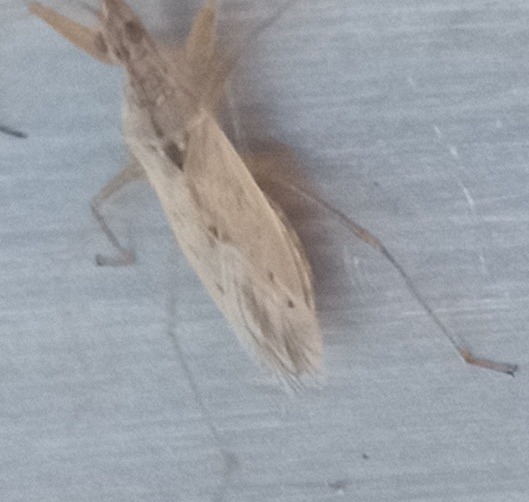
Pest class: predators